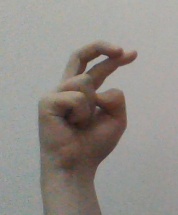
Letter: zay